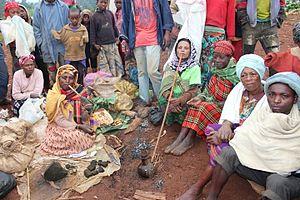
Chencha se situe en pays Dorzé dans l'état ""Région des nations, nationalités et peuples du Sud"". Il se trouve à 37 km au nord d'Arba Minch, à une altitude de 2 737 m."